Italian Federation of Agroindustrial Workers

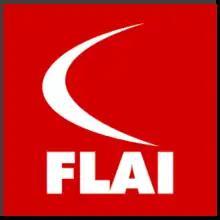
Logo of the union

The Italian Federation of Agroindustrial Workers (FLAI) is a trade union representing workers in the food and agriculture sectors in Italy.